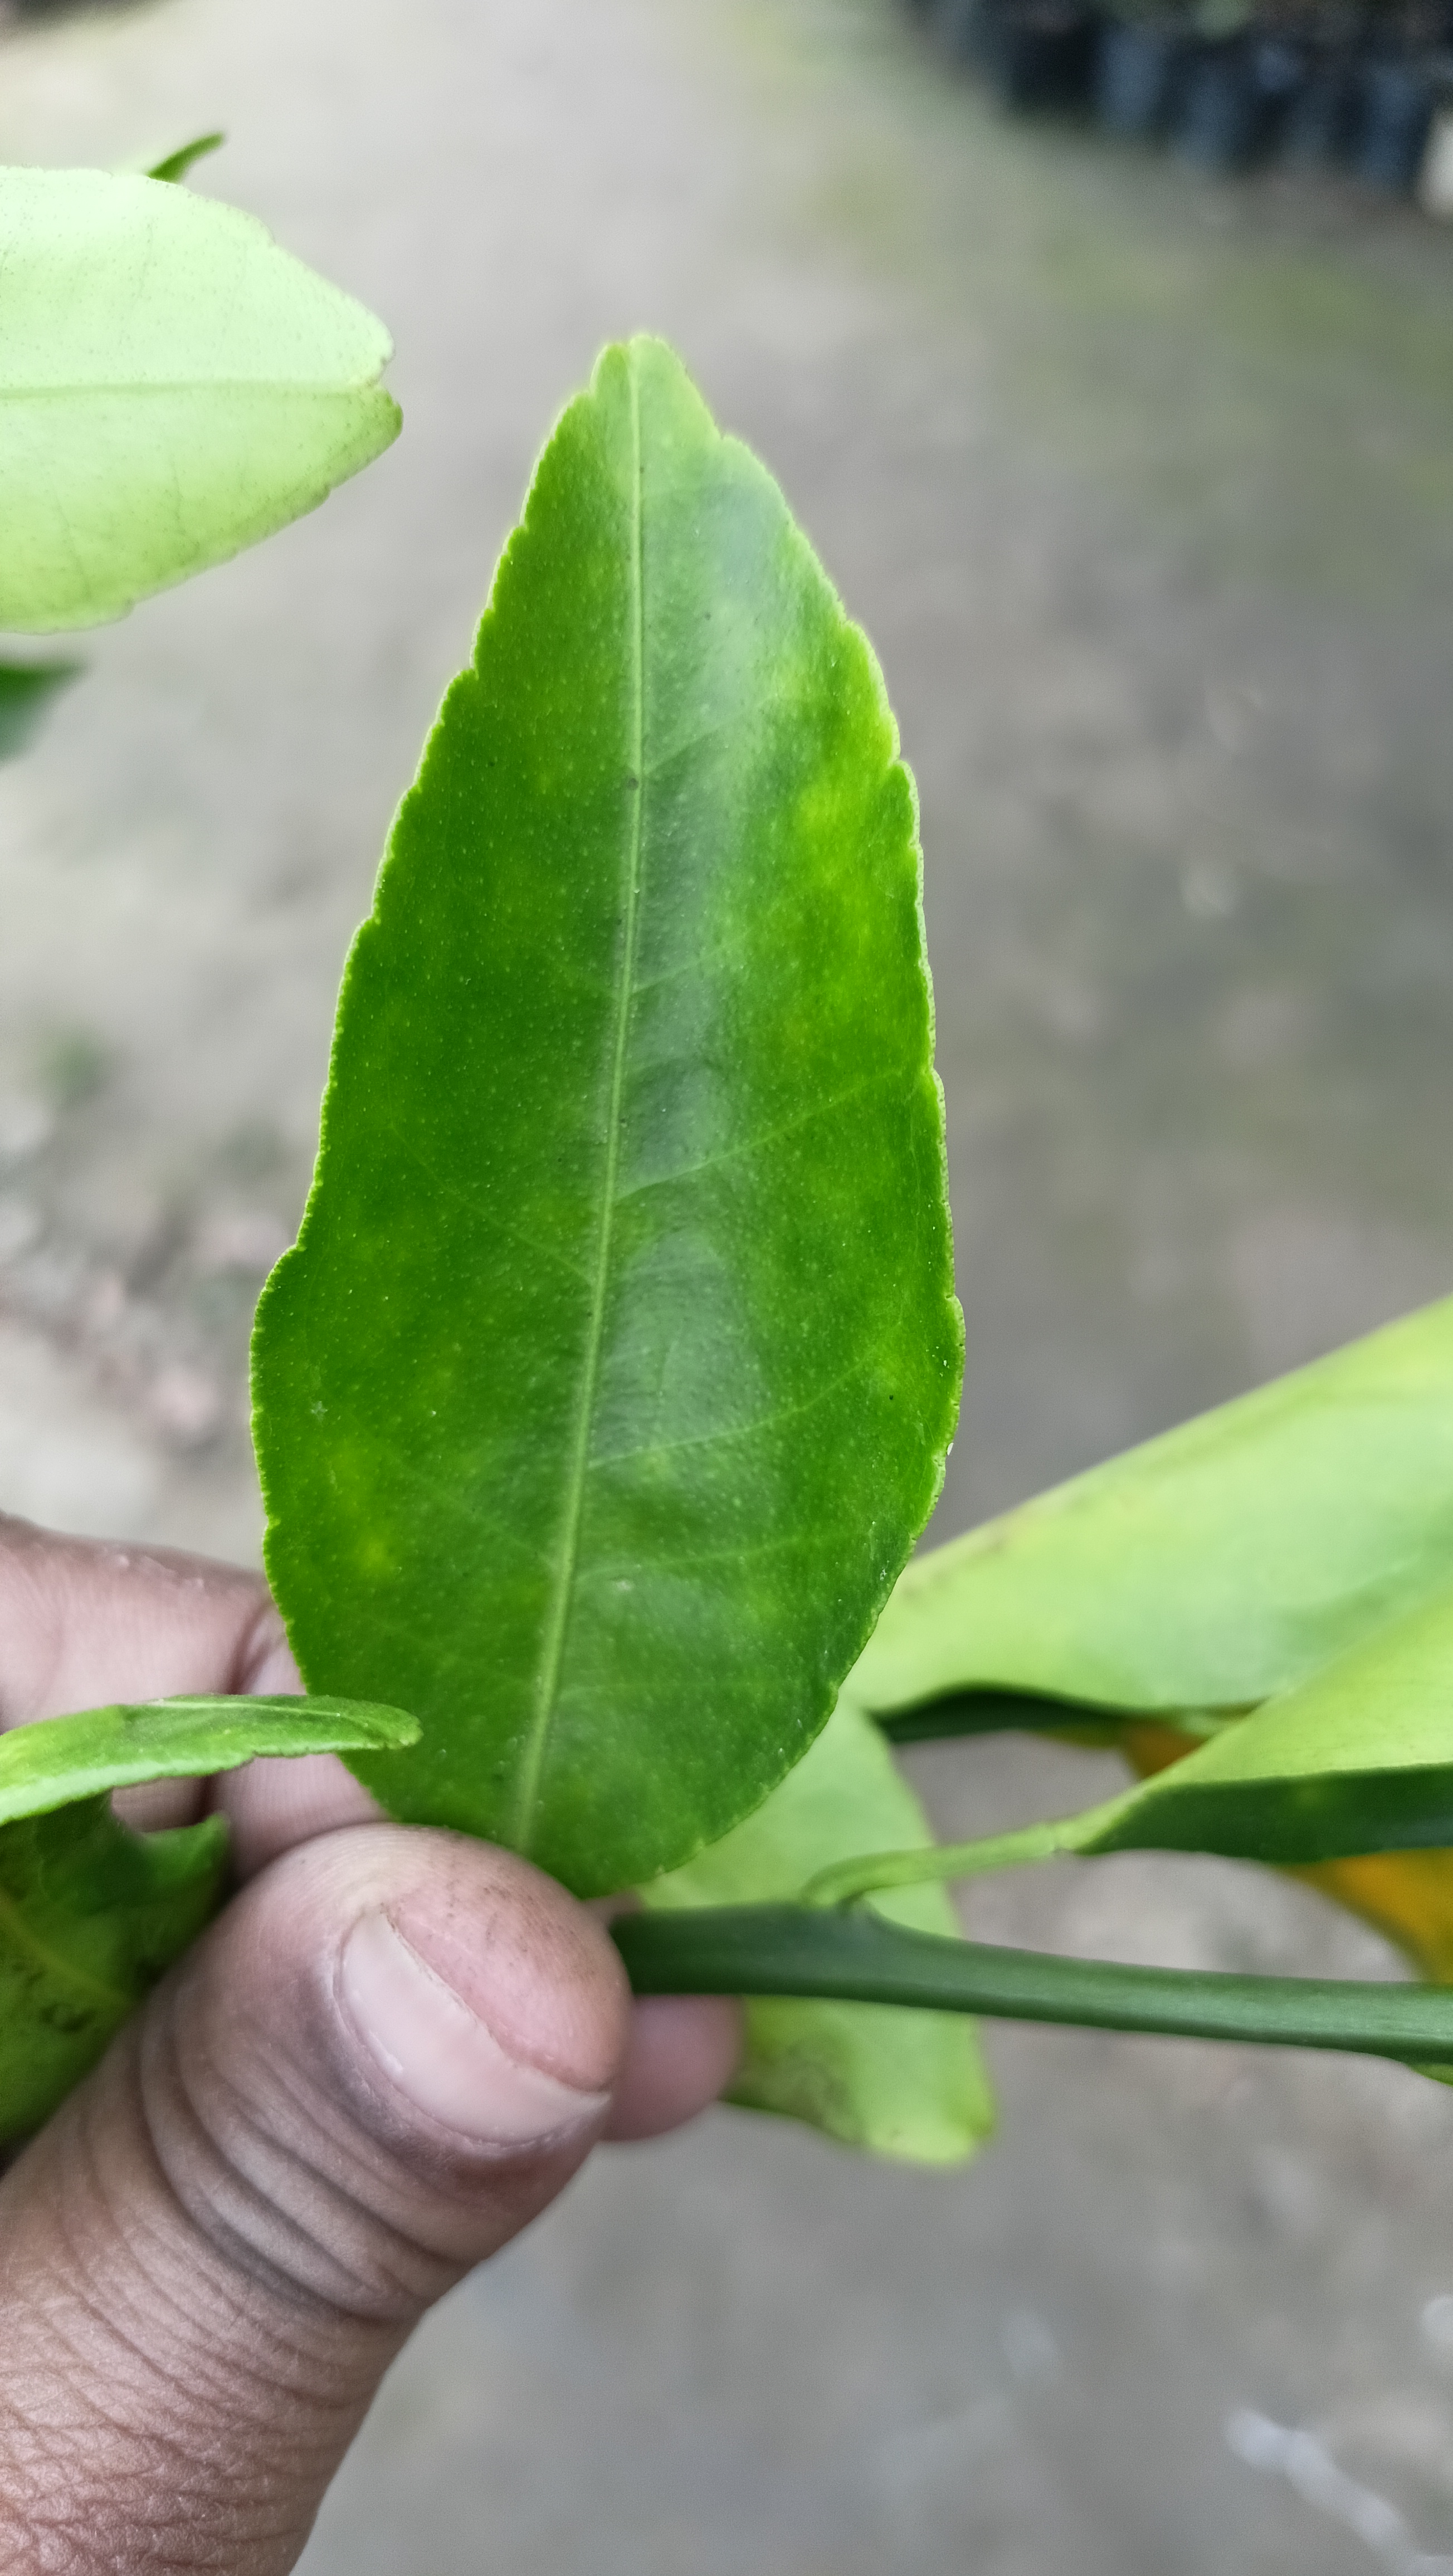
Mandarin leaf variety: Darjeling